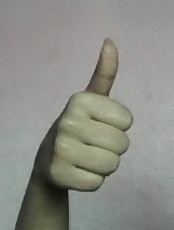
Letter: aleff